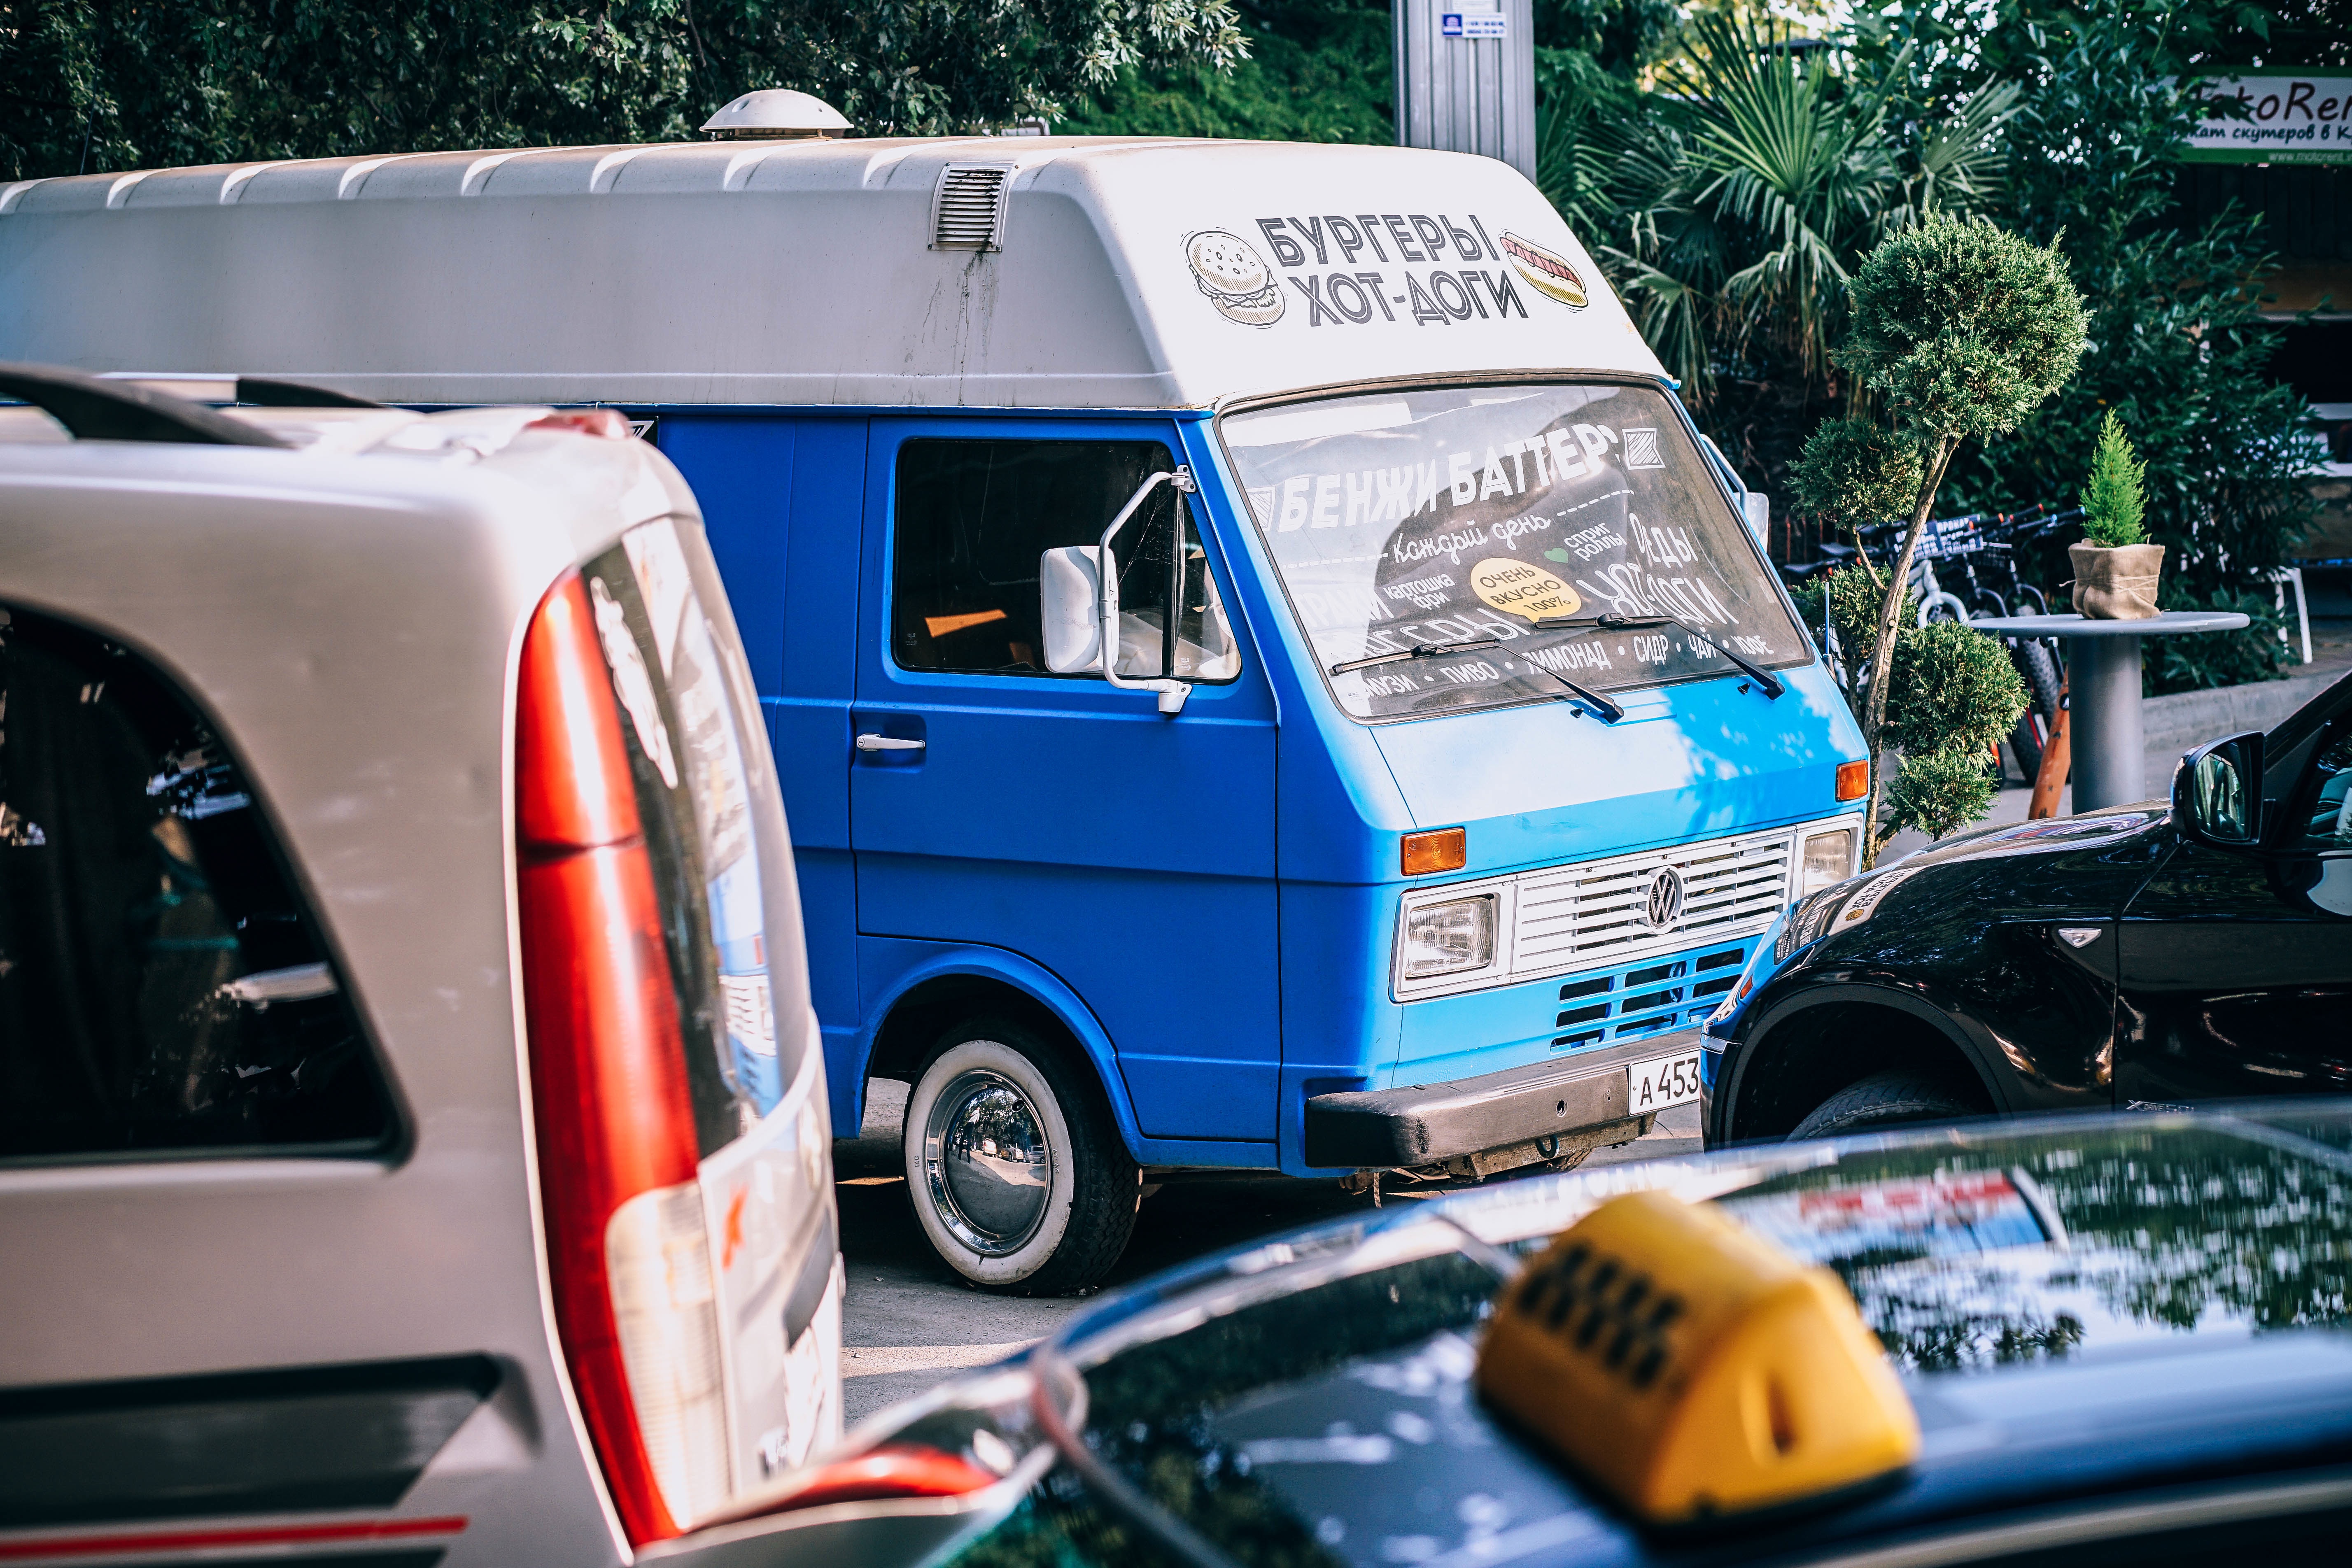
car, van, transport, truck, vehicle, public transport, motor vehicle, recreational vehicle, automobile make